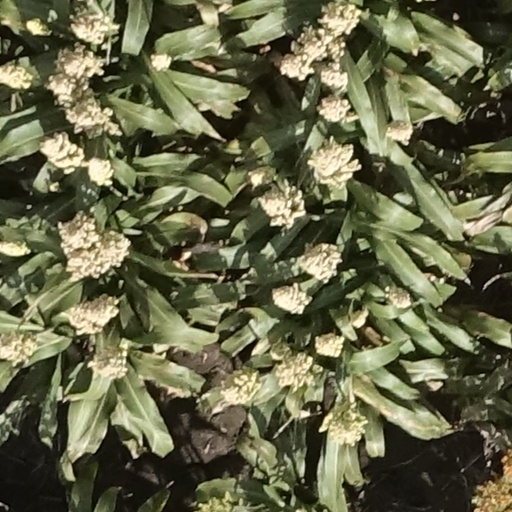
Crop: sorghum